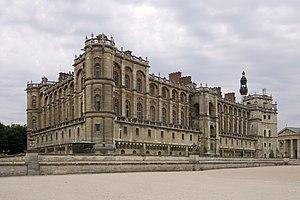
Le château de Saint-Germain-en-Laye, appelé aussi « Château Vieux » par opposition au « Château Neuf », est une ancienne résidence des rois de France. Il a été le lieu de signature de nombreux traités de paix et d'édits royaux.